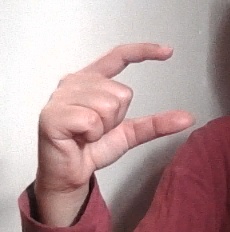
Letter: dal